Samuel W. Pennypacker

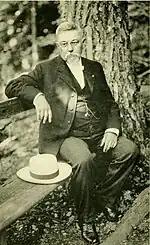
From "Autobiography of a Pennsylvanian"

Pennypacker studied law at the University of Pennsylvania and opened his own law practice in 1866. Elected president of the Law Academy of Philadelphia in 1868, he was then also selected for membership with the American Philosophical Society in 1886.